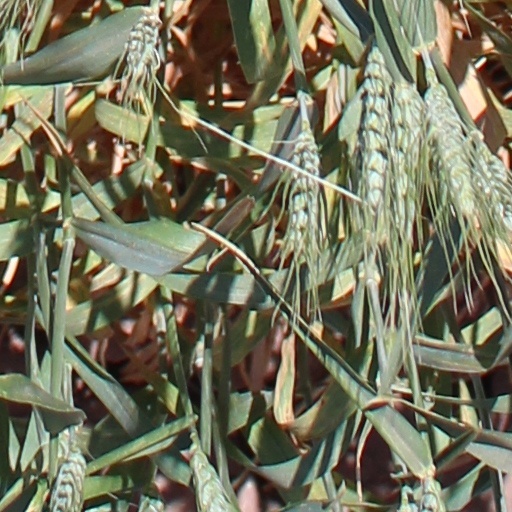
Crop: wheat